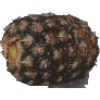
Label: Pineapple 1